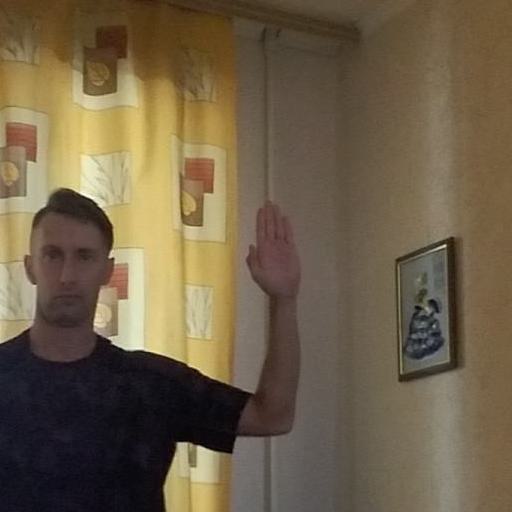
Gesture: stop